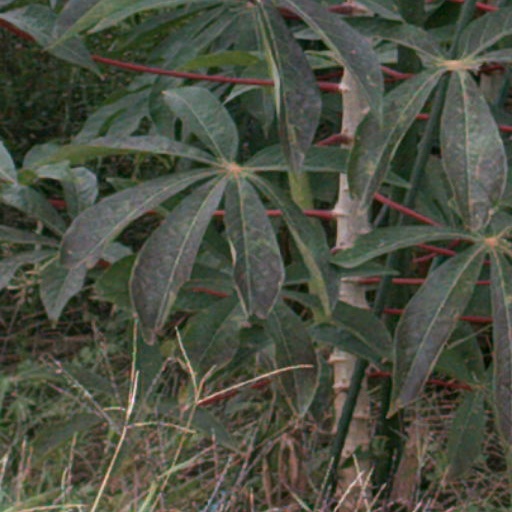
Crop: cassava